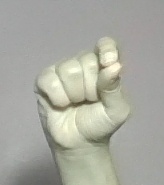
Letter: fa